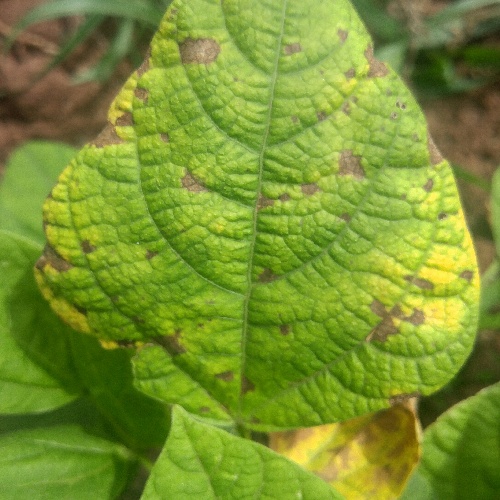
Leaf condition: angular_leaf_spot